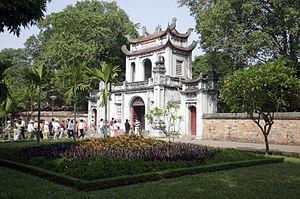
Le temple, ou sanctuaire du Prince propagateur des Lettres est un temple confucéen situé dans la partie ouest de la vieille ville d'Hanoï, capitale du Viêt Nam. C'est le plus important des mausolées de Confucius du pays. Il est divisé en cinq cours. Du temps de l'Indochine française, il était appelé par les coloniaux la pagode des Corbeaux. Son mur d'enceinte date de 1833.